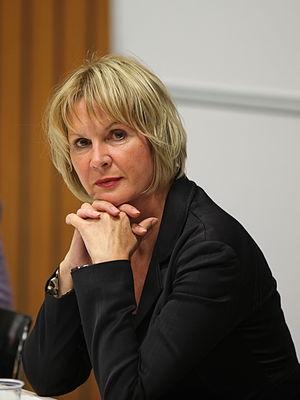
Brigitte Pothmer est un femme politique allemande.